Cincinnati Reds

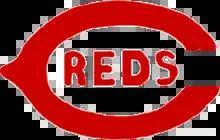
Logo (1915–1919)

In the offseason, the team traded outfielder Drew Stubbs – as part of a three-team deal with the Arizona Diamondbacks and Cleveland Indians – to the Indians, and in turn received right fielder Shin-Soo Choo. On July 2, 2013, Homer Bailey pitched a no-hitter against the San Francisco Giants for a 4–0 Reds victory, making him the third pitcher in Reds history with two complete-game no-hitters in their career.